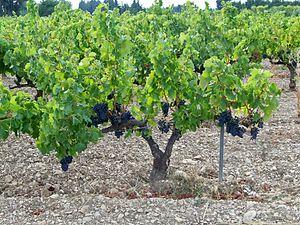
vigne à Vacqueyras (Vaucluse, France)
L’œnologie est la science qui a pour objet l'étude et la connaissance du vin. Ses domaines d'applications vont de la culture de la vigne à l'élaboration du vin, son élevage et son conditionnement. Par extension, l'œnologie concerne les domaines touchant de près ou de loin à la filière viti-vinicole et à la culture du vin.